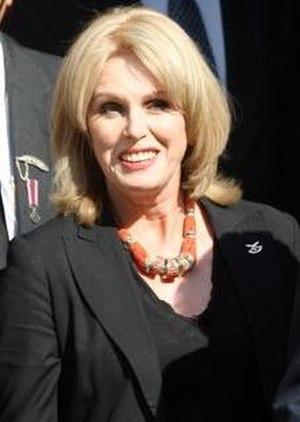
Dolly Bantry est un personnage de fiction créé par la romancière britannique Agatha Christie. Habitante de St. Mary Mead, et épouse du colonel Arthur Bantry, elle fait sa première apparition dans Le Géranium bleu, une nouvelle mettant en scène Miss Marple, et initialement publiée au Royaume-Uni en décembre 1929 dans la revue The Story-Teller, avant d'être intégrée au recueil The Thirteen Problems en 1932. En France, la nouvelle est publiée pour la première fois en 1966, dans le recueil Le Club du Mardi continue.
Absolutely Anything est une comédie britannique coécrite par Terry Jones et Gavin Scott et réalisée par Terry Jones en 2015.